Architecture of Sudan

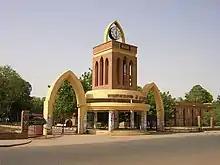
Main entrance to University of Khartoum

During the Turkish-Egyptian rule (1821–1885), Turks, Egyptians, British and other foreign inhabitants of Khartoum expanded the city from a military encampment to a regional centre with hundreds of brick-built houses, official buildings like the first governor's palace, the "mudiriya" (government offices) and several foreign consulates. In 1829, the first mosque was erected in Khartoum under governor-general Ali Khurshid Agha, who also had a dockyard and new military barracks built.